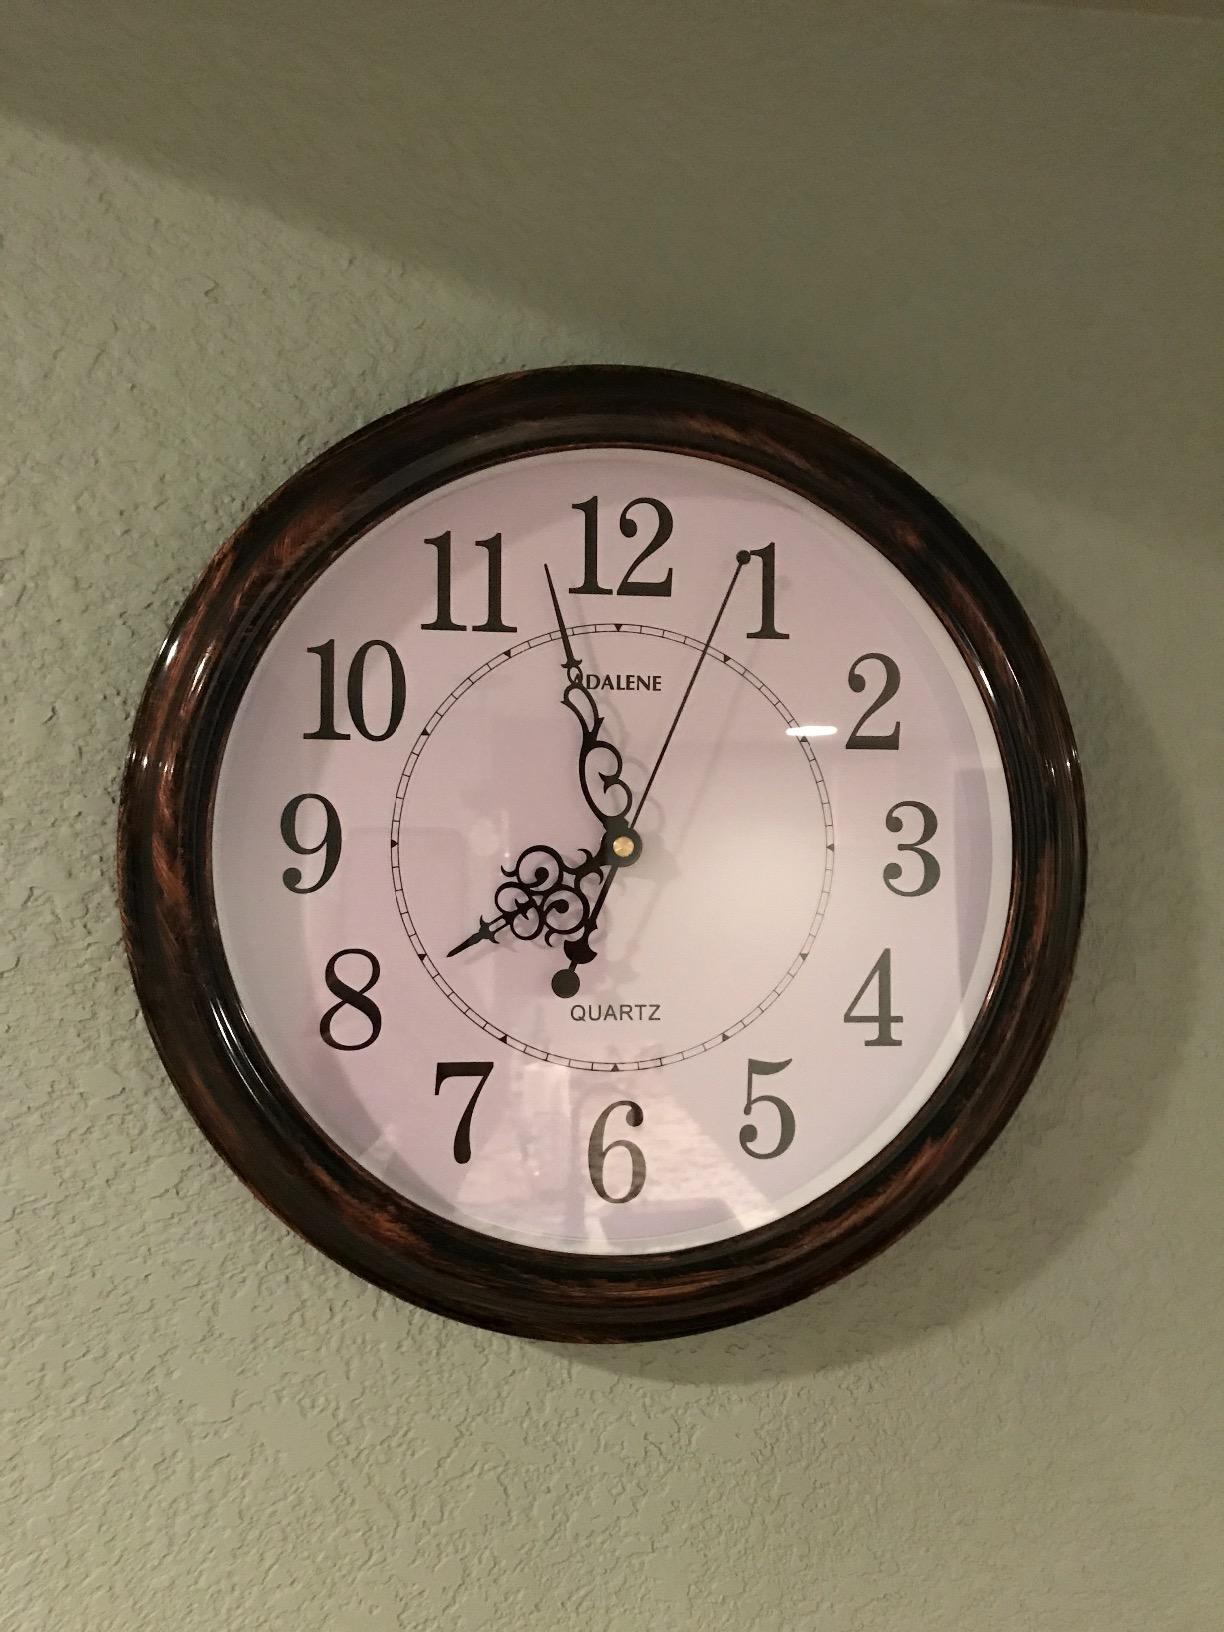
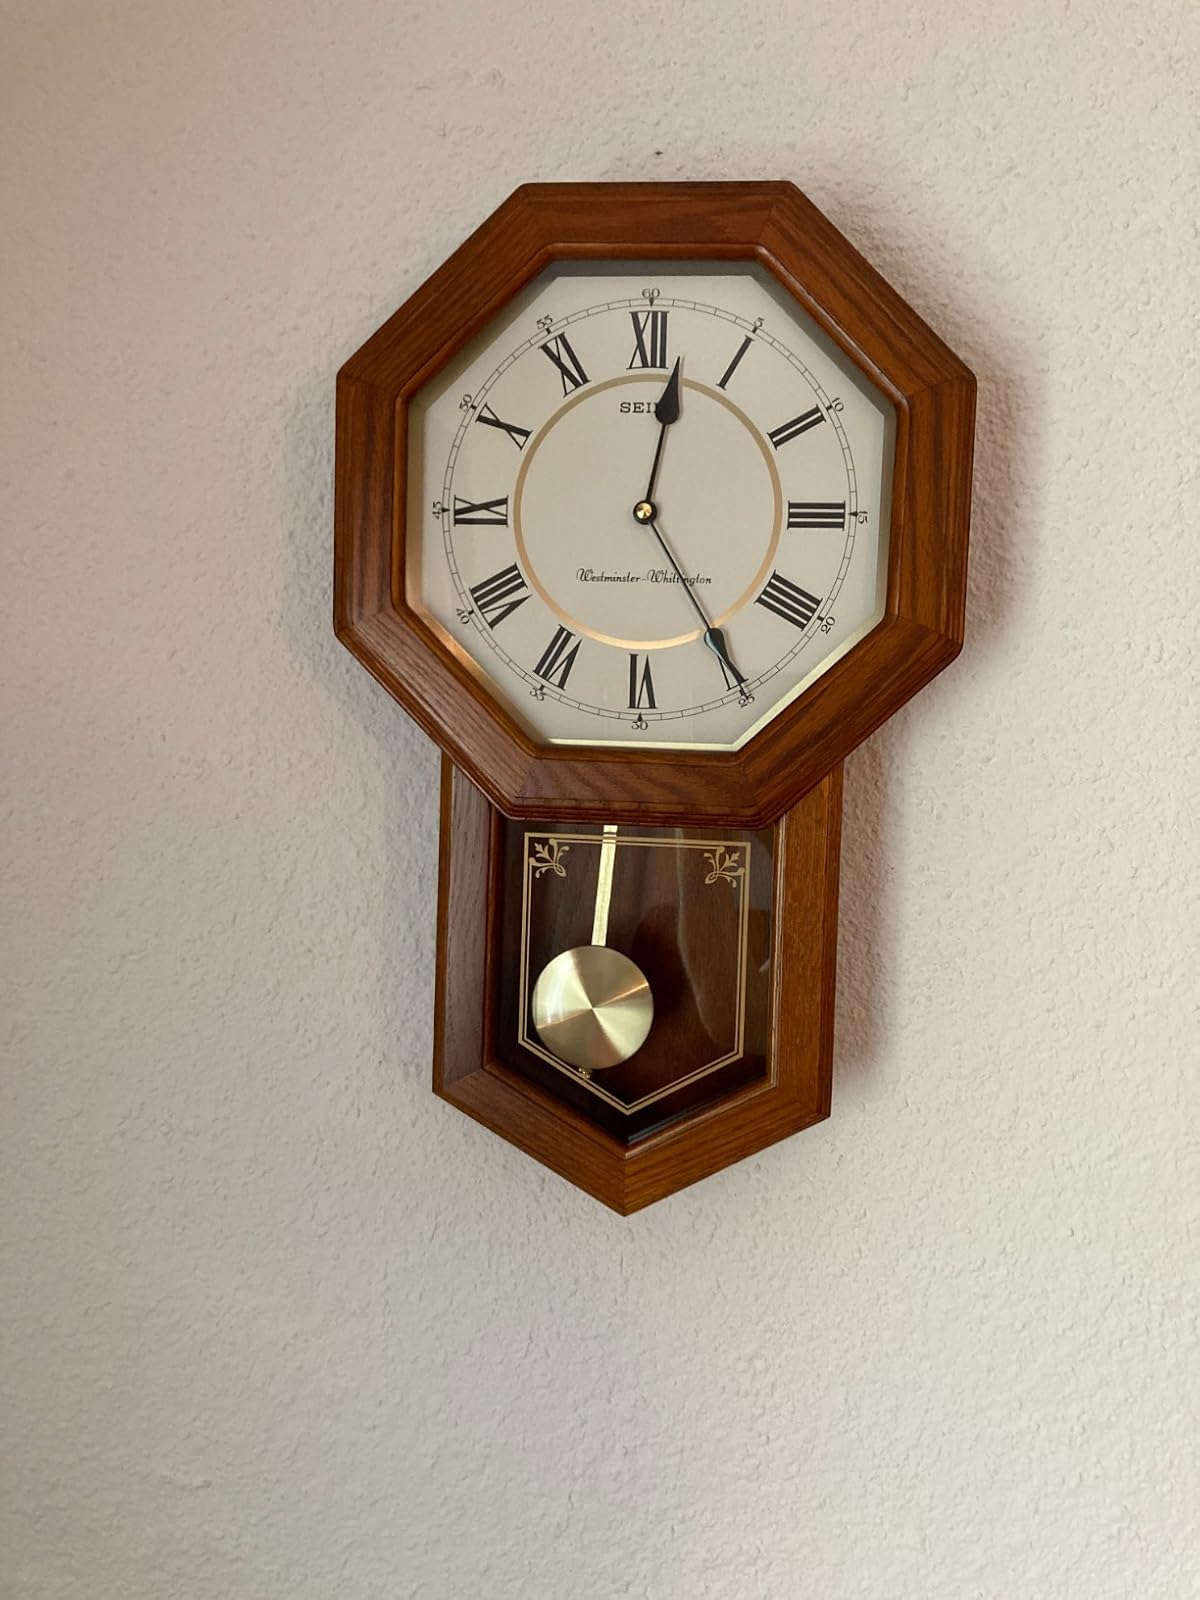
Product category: clock
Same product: no